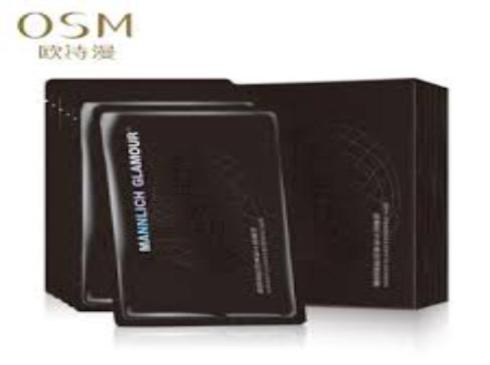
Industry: Necessities